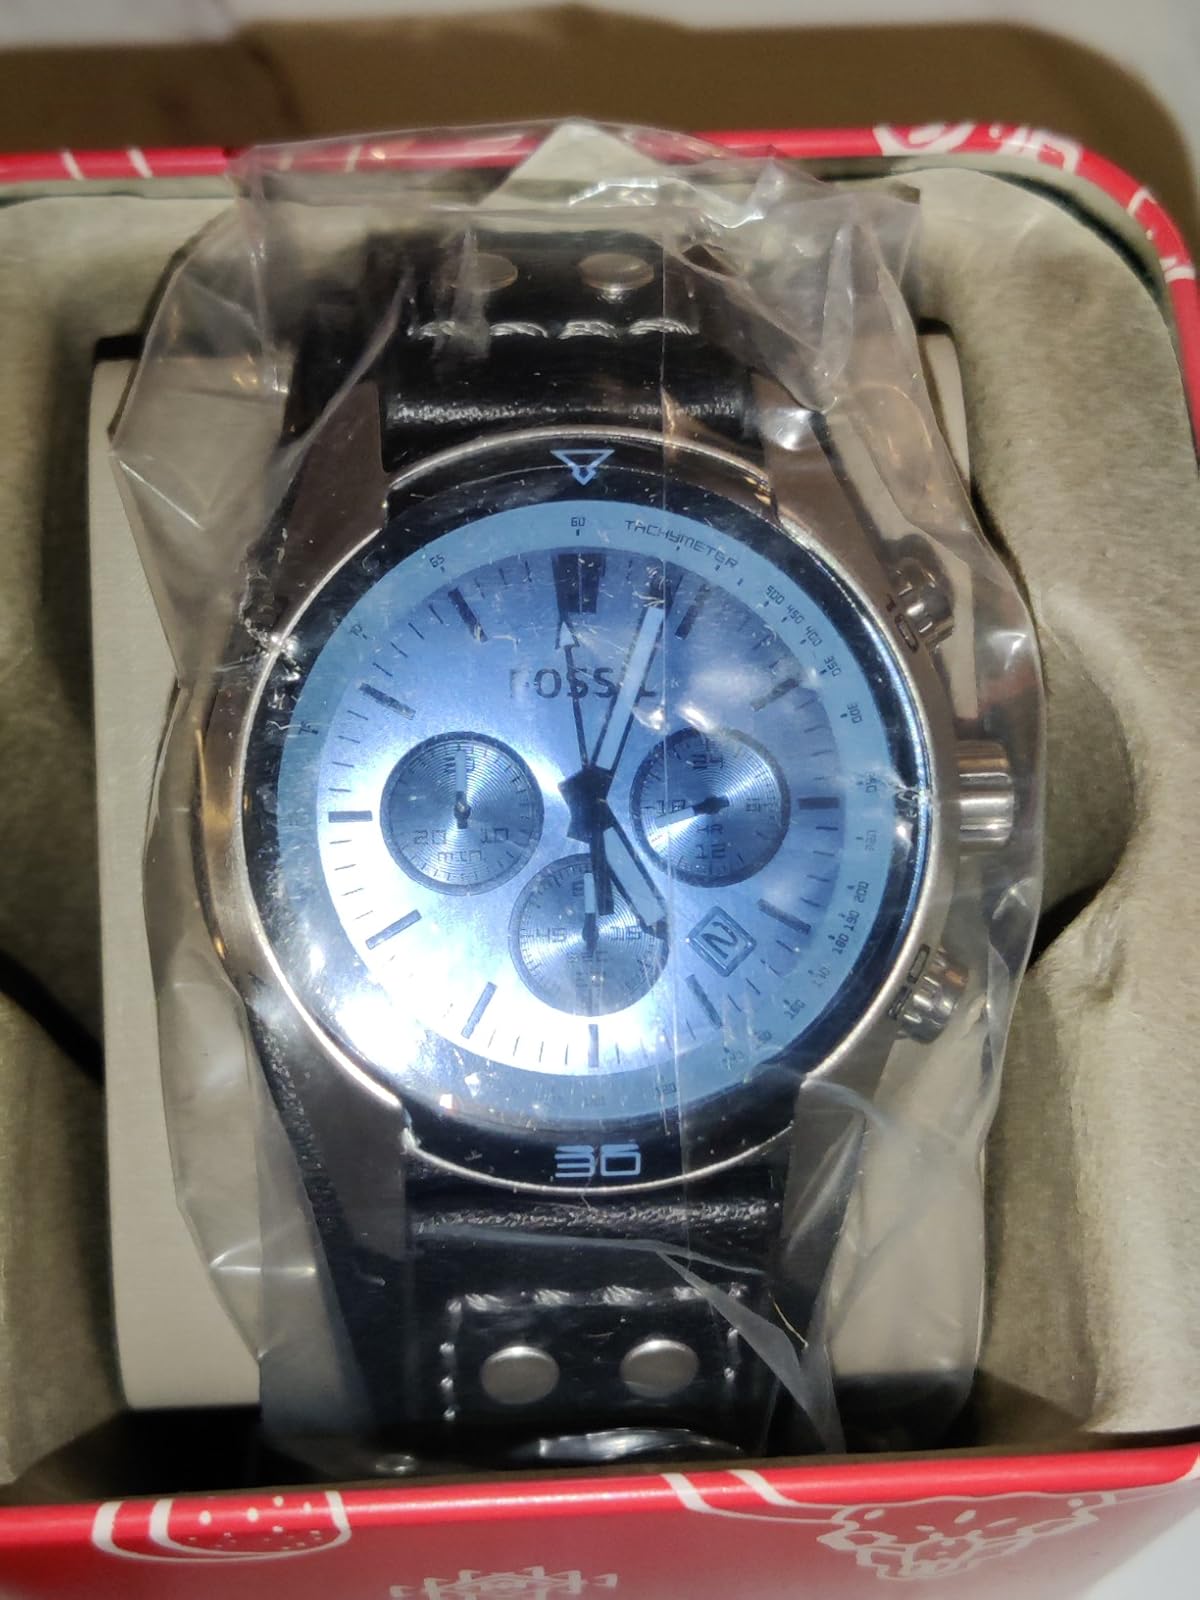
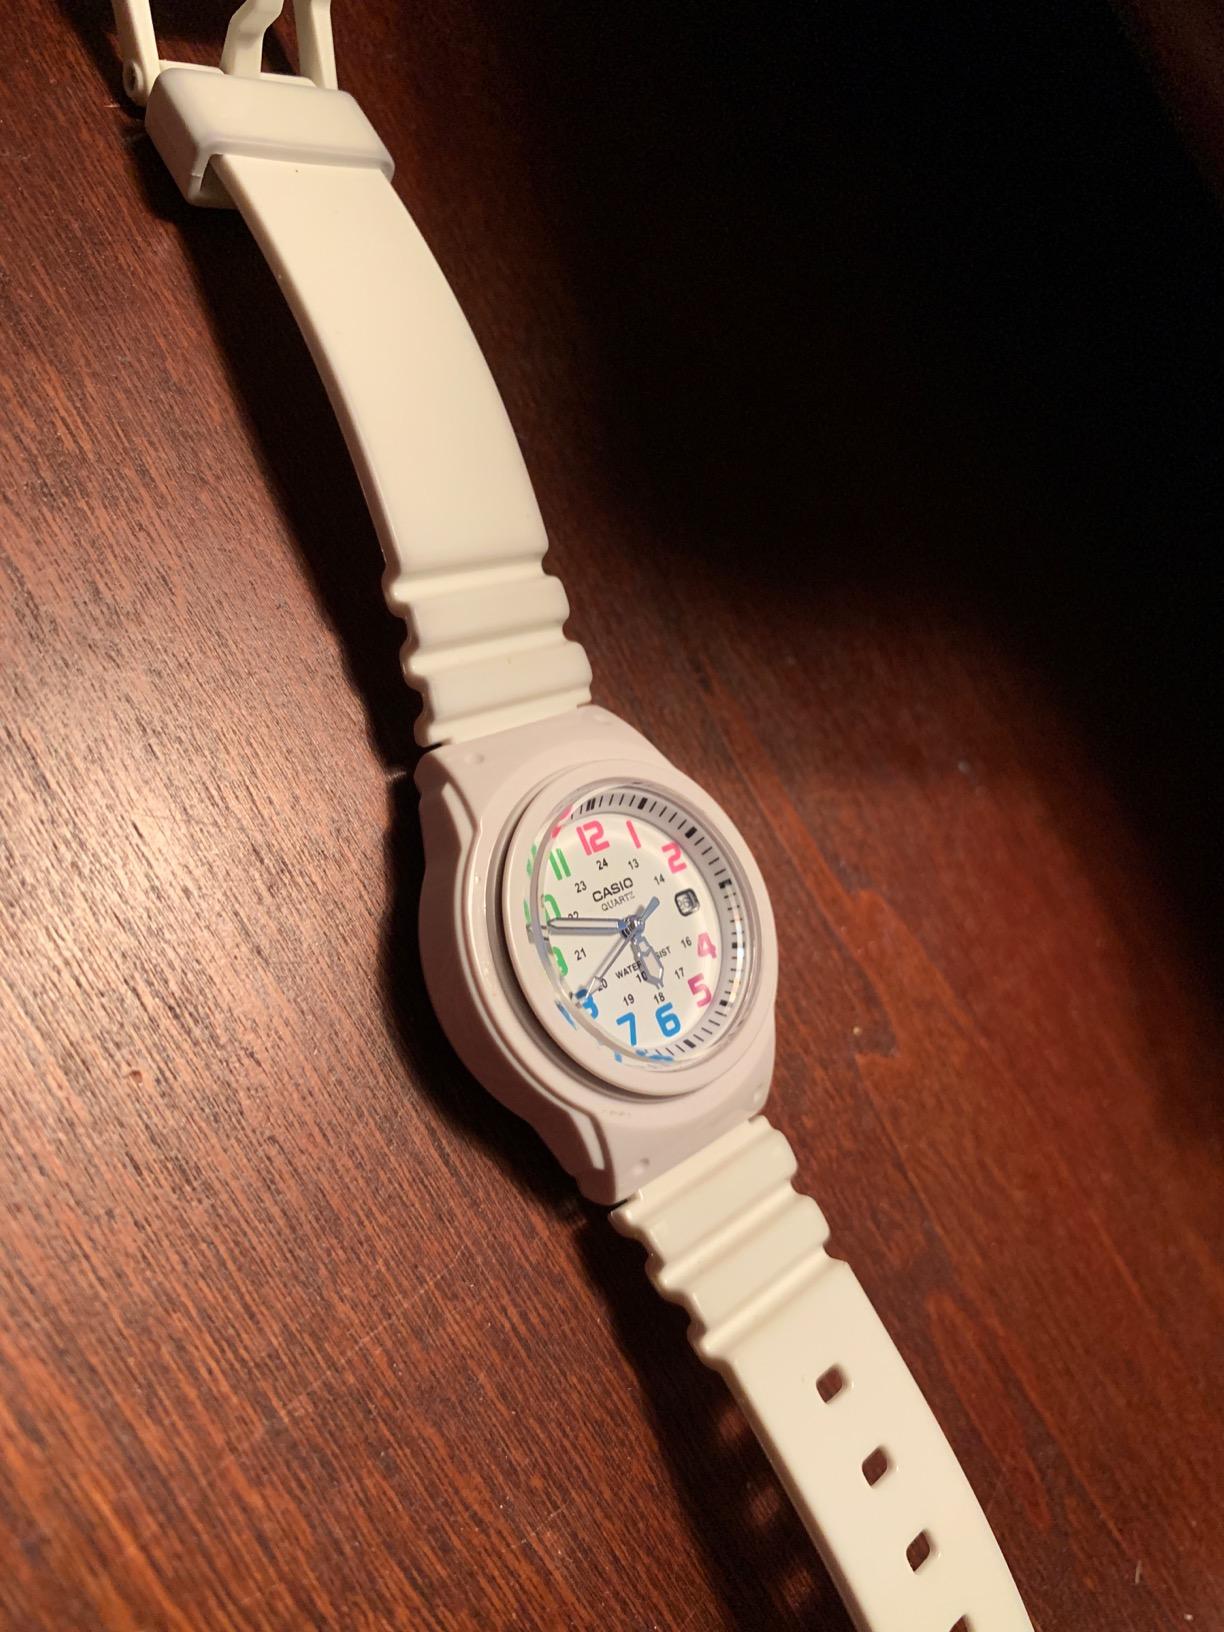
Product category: accessories_watch
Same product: no